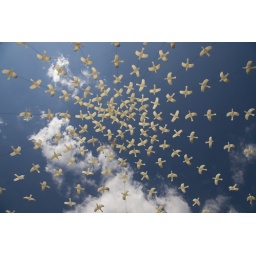
Decorative birds hung from the tops of the buildings in Amalfi, near Sorrento.